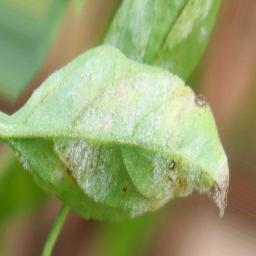
Label: powdery mildew